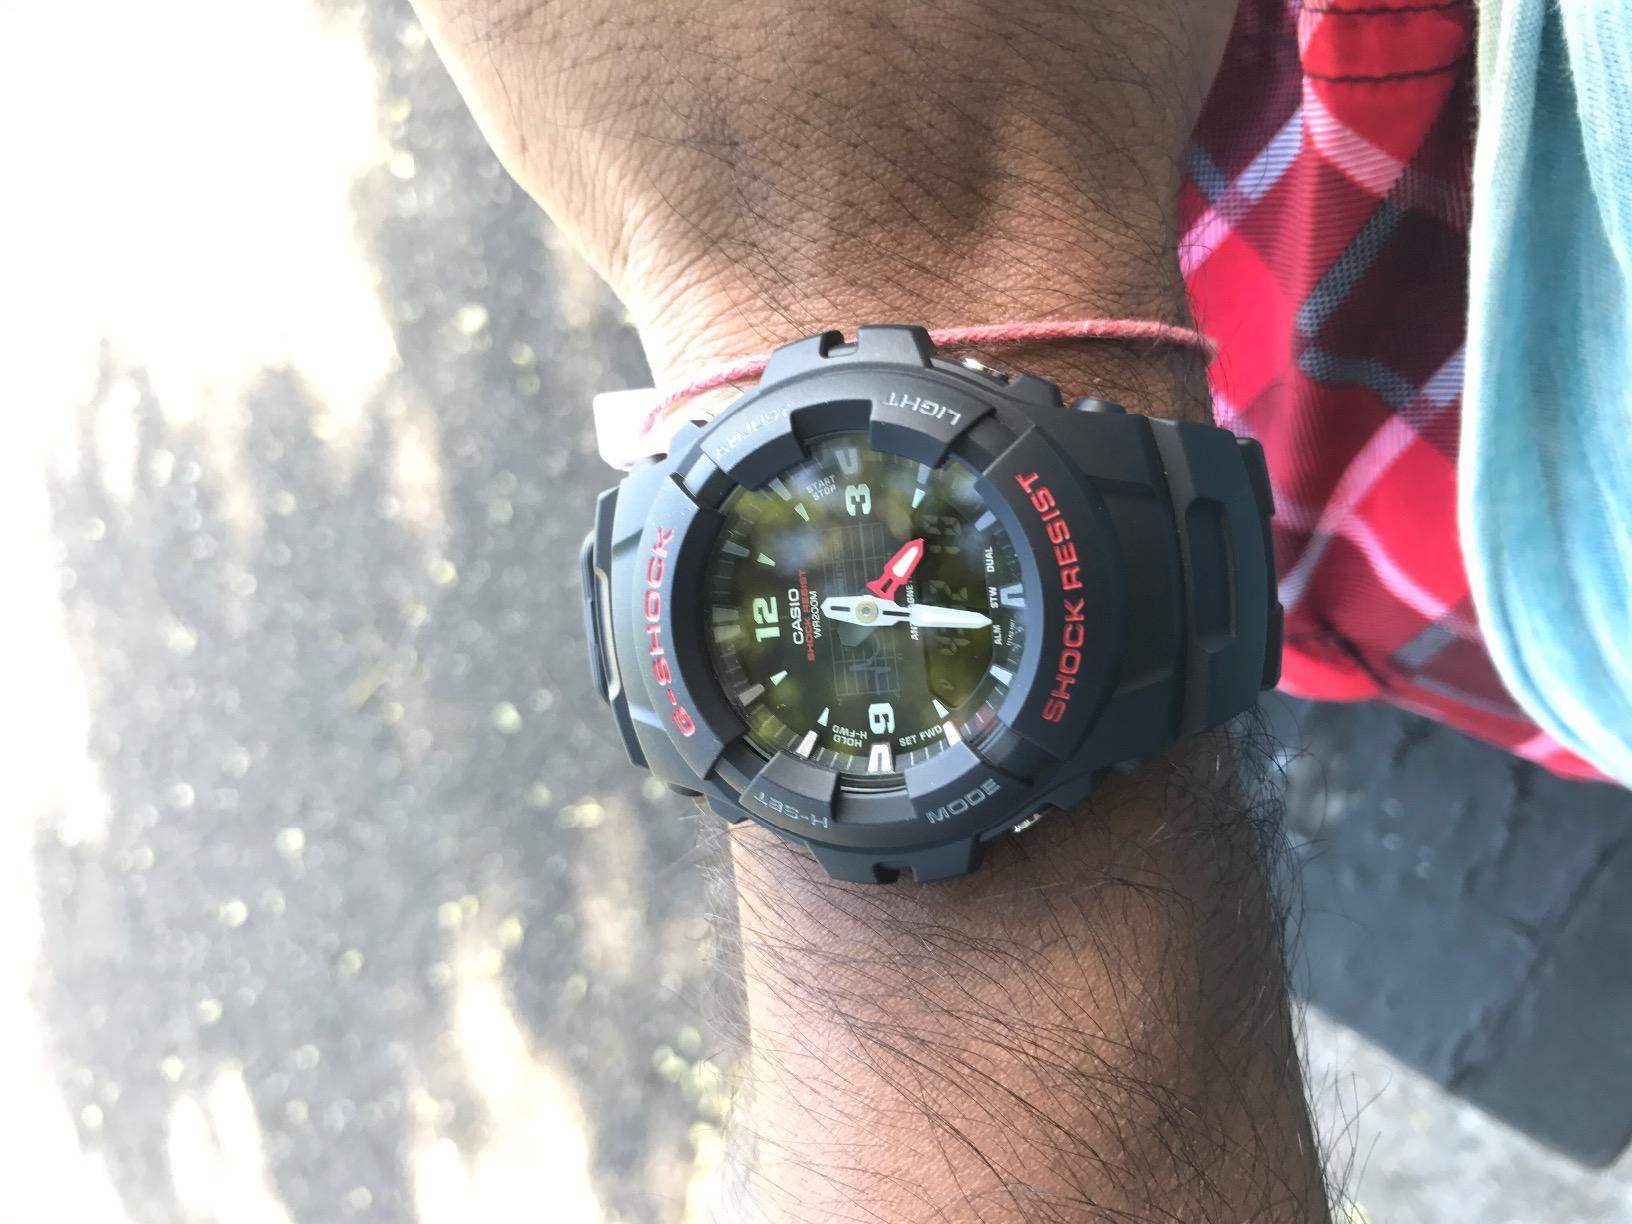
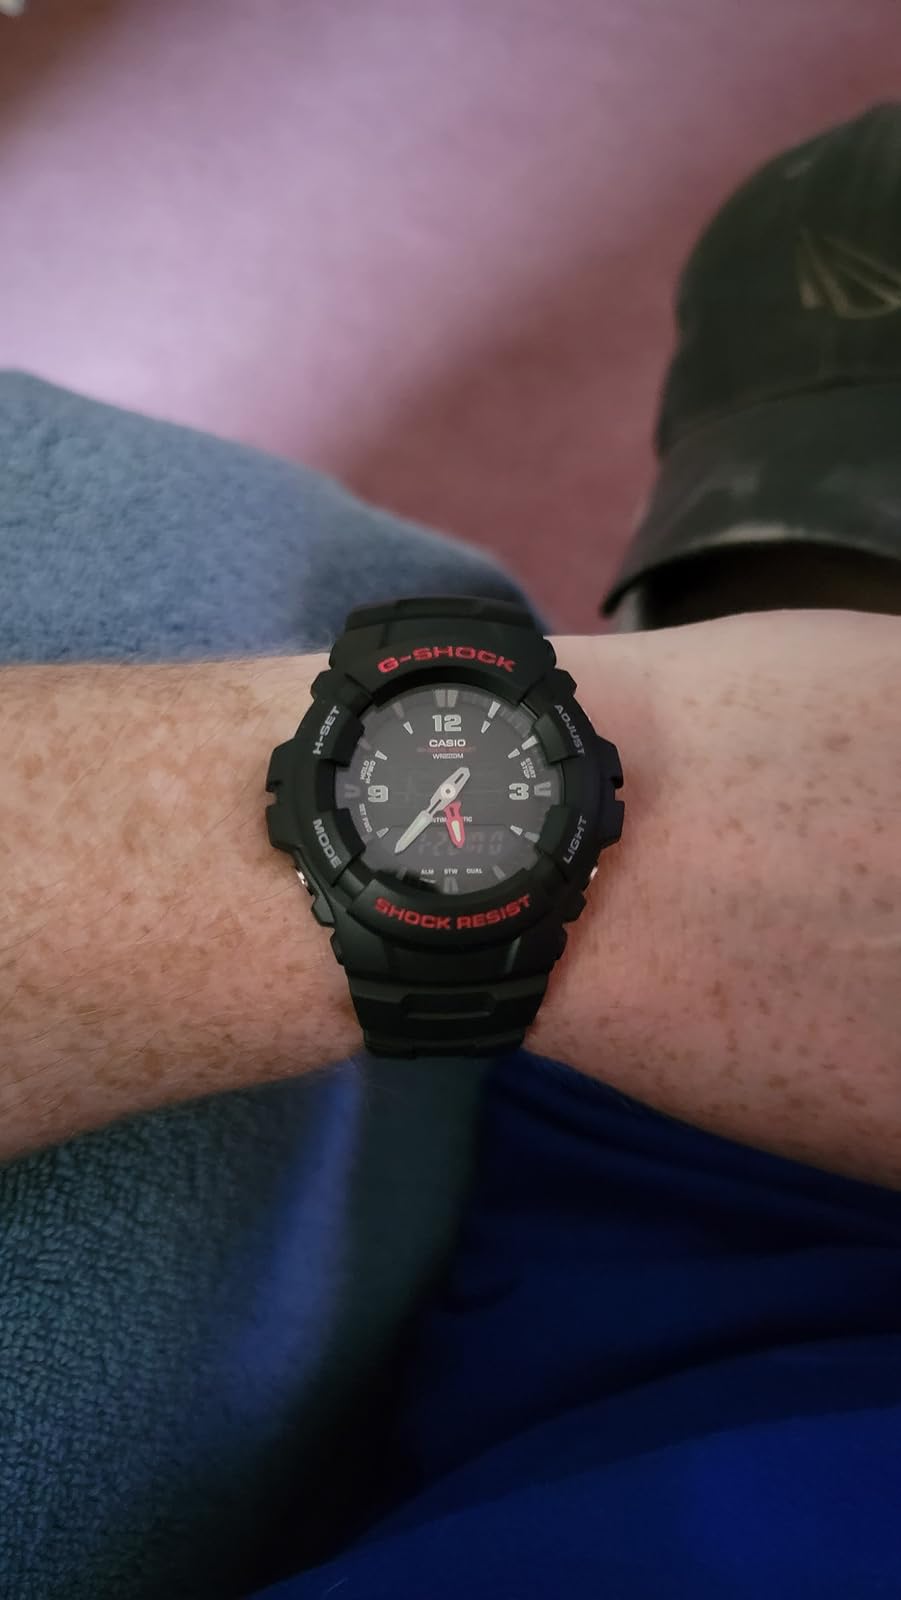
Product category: accessories_watch
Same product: yes